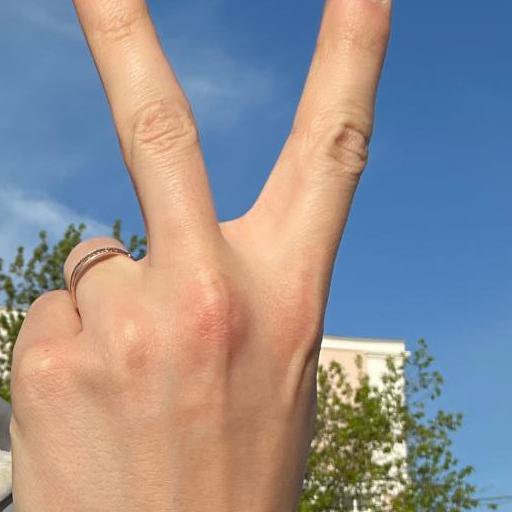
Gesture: peace_inverted